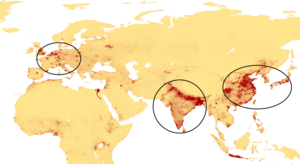
Carte des densités de population, mettant en évidence les foyers européen, sud-asiatique et est-asiatique.
Un foyer de peuplement, appelé aussi foyer de population, est une zone géographique de forte densité humaine à l'échelle du globe. Au contraire, on dit d'une zone géographique de faible densité humaine qu'elle est un désert humain.